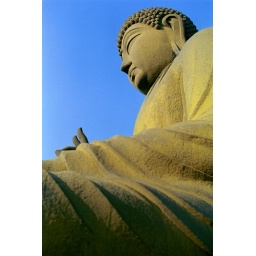
tallest sitting Bhudda in the world, it is so green and the sky was so blue